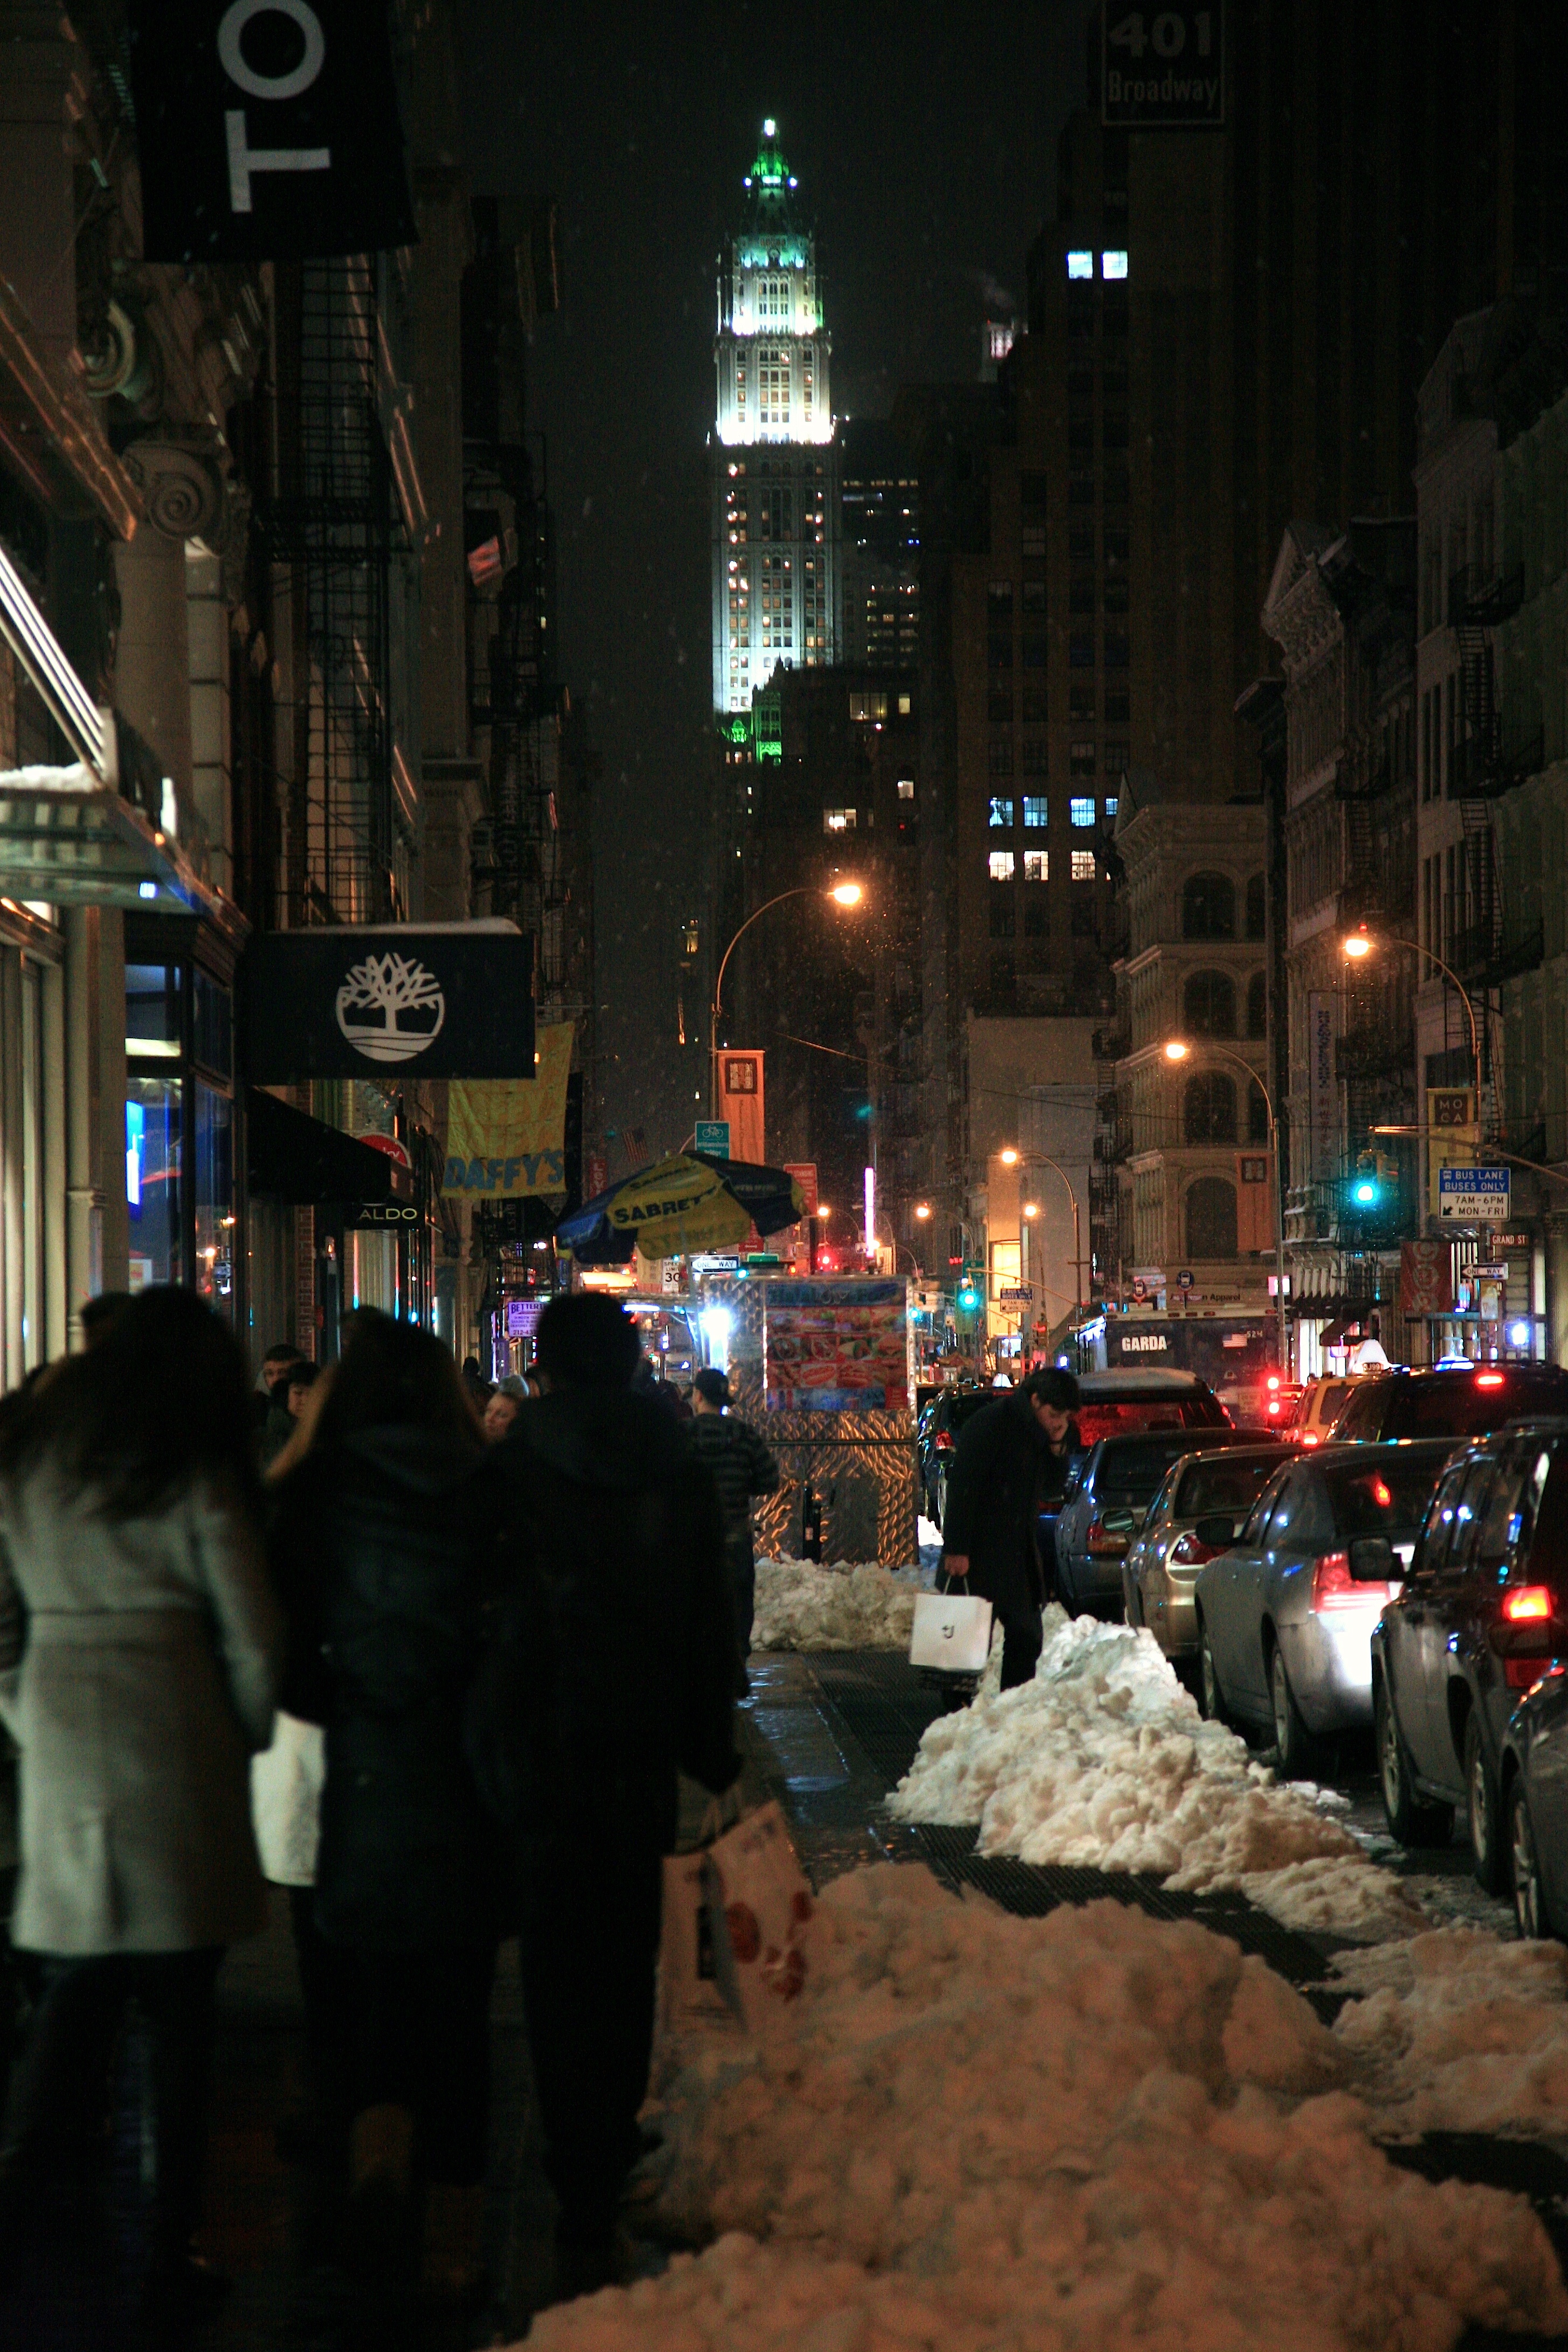
pedestrian, road, street, night, town, city, manhattan, crowd, cityscape, downtown, evening, nyc, market, lighting, newyork, infrastructure, newyorkcity, ny, urban area, human settlement